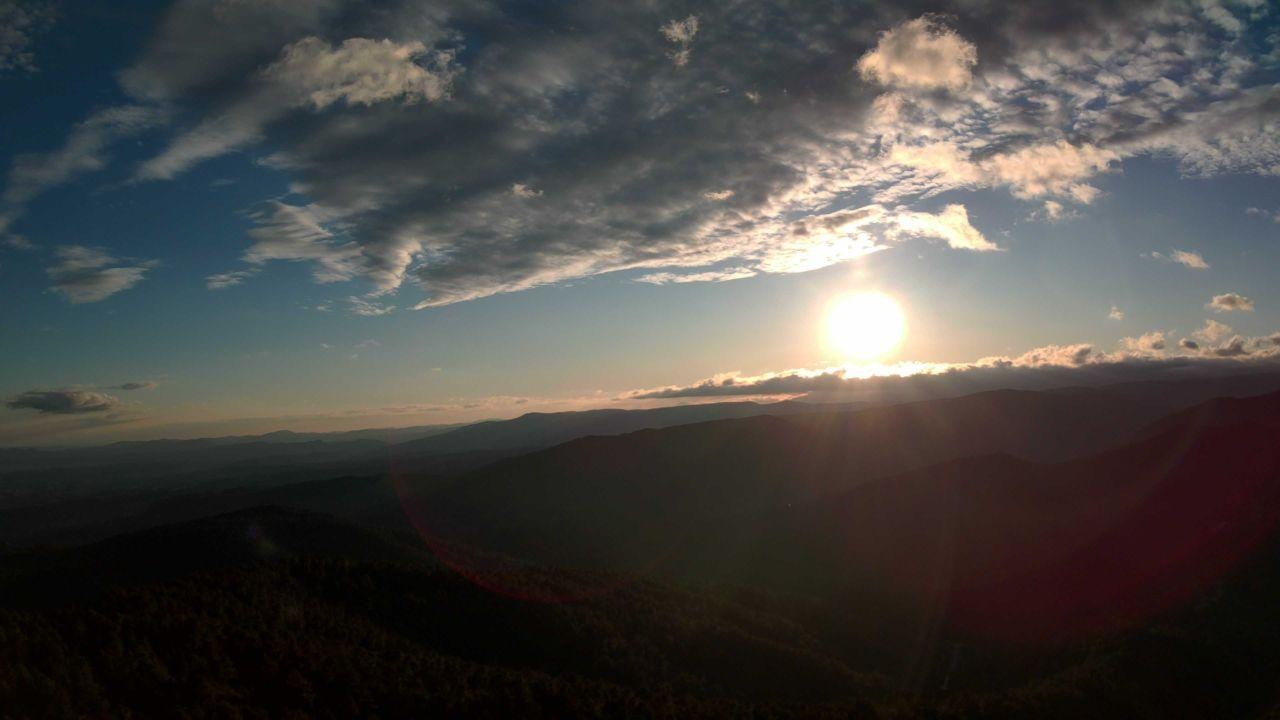
Fire: no
Smoke: yes